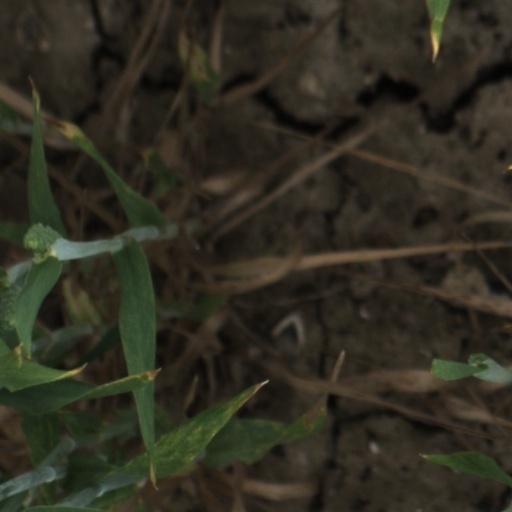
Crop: wheat